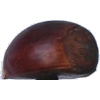
Label: Chestnut 1